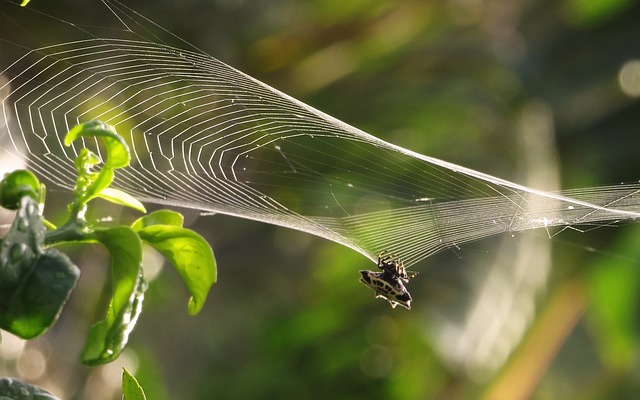
Label: spider